NEMA Chicago

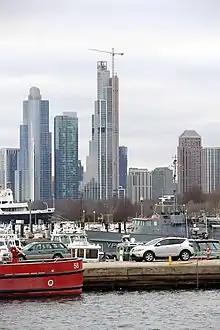
NEMA under construction in 2019

Chicago's NEMA Tower consists of three stacked parts: a site-filling base; a square middle section with a southern extension that looks like a giant staircase; and an upper section with several indents. Together, these parts form a sculptural whole reminiscent of Willis, even though the structural systems of the two buildings are quite different.